Brian Kolfage

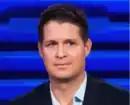
Kolfage before a news conference in 2019

Brian Kolfage is an American far-right political activist, former United States Air Force airman, and convicted felon, currently serving a prison sentence at FMC Rochester.